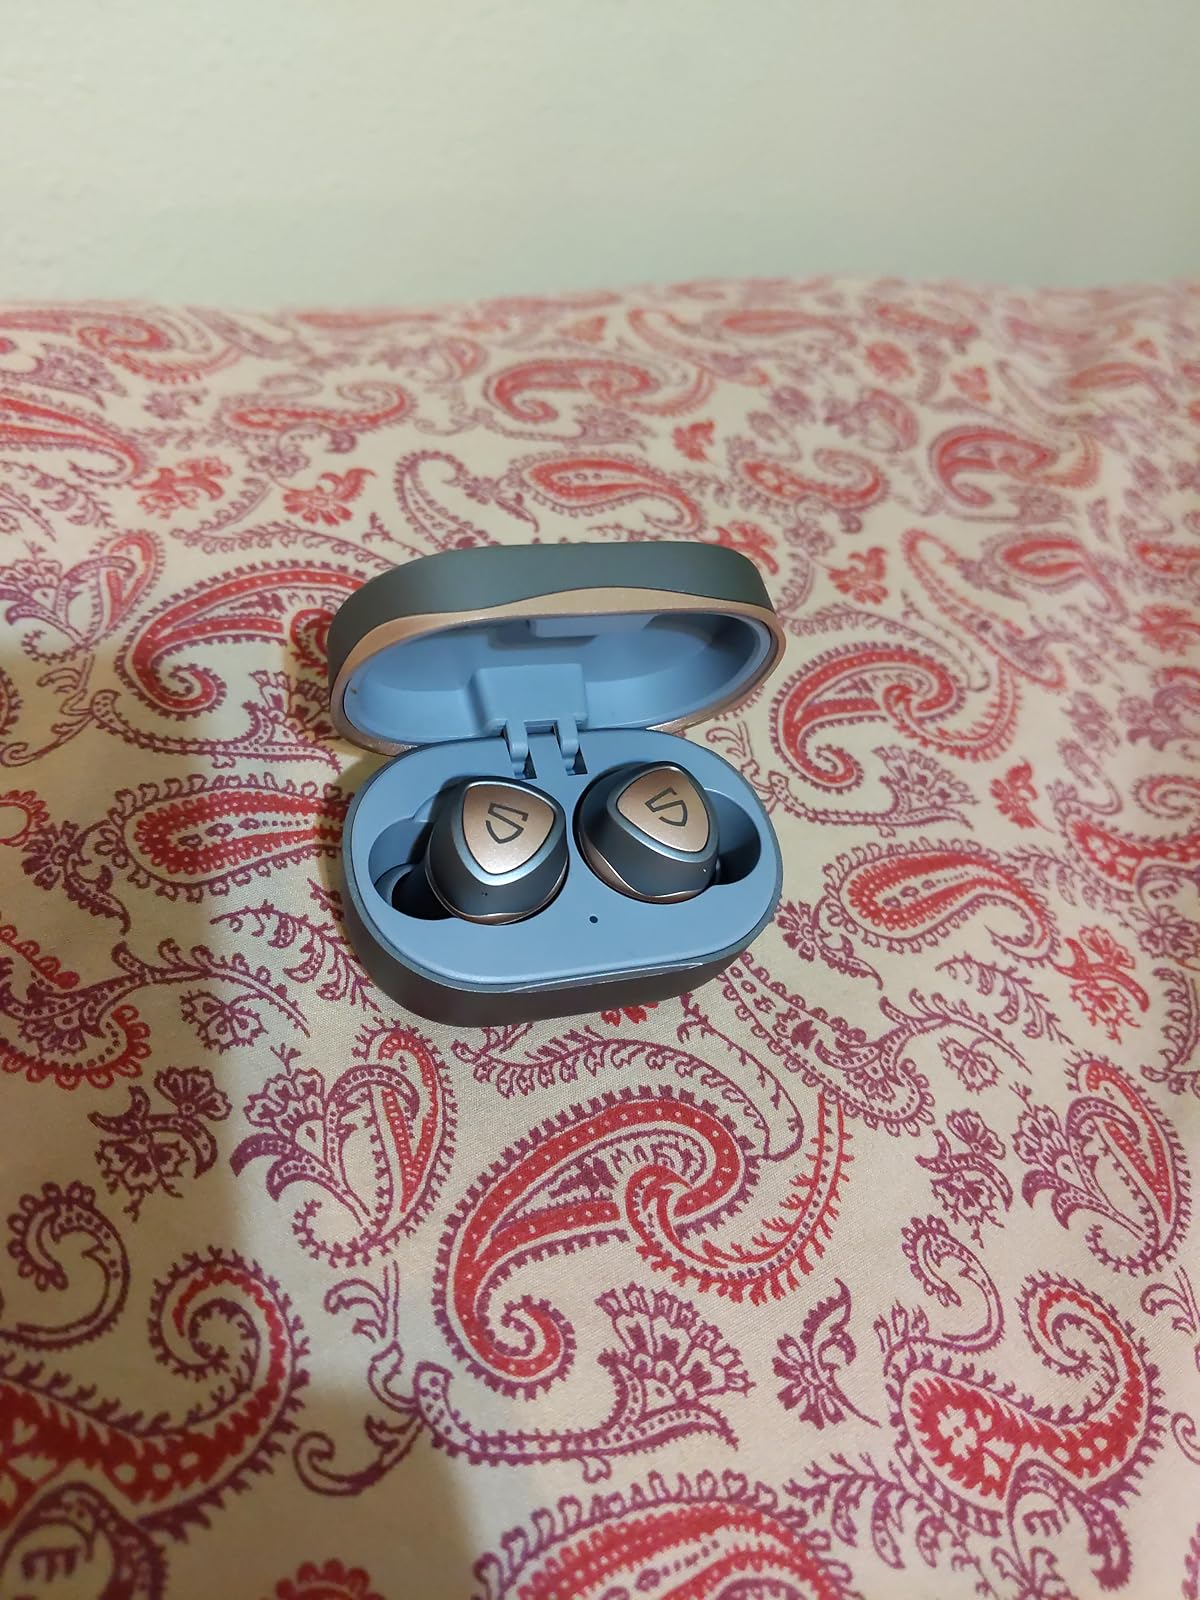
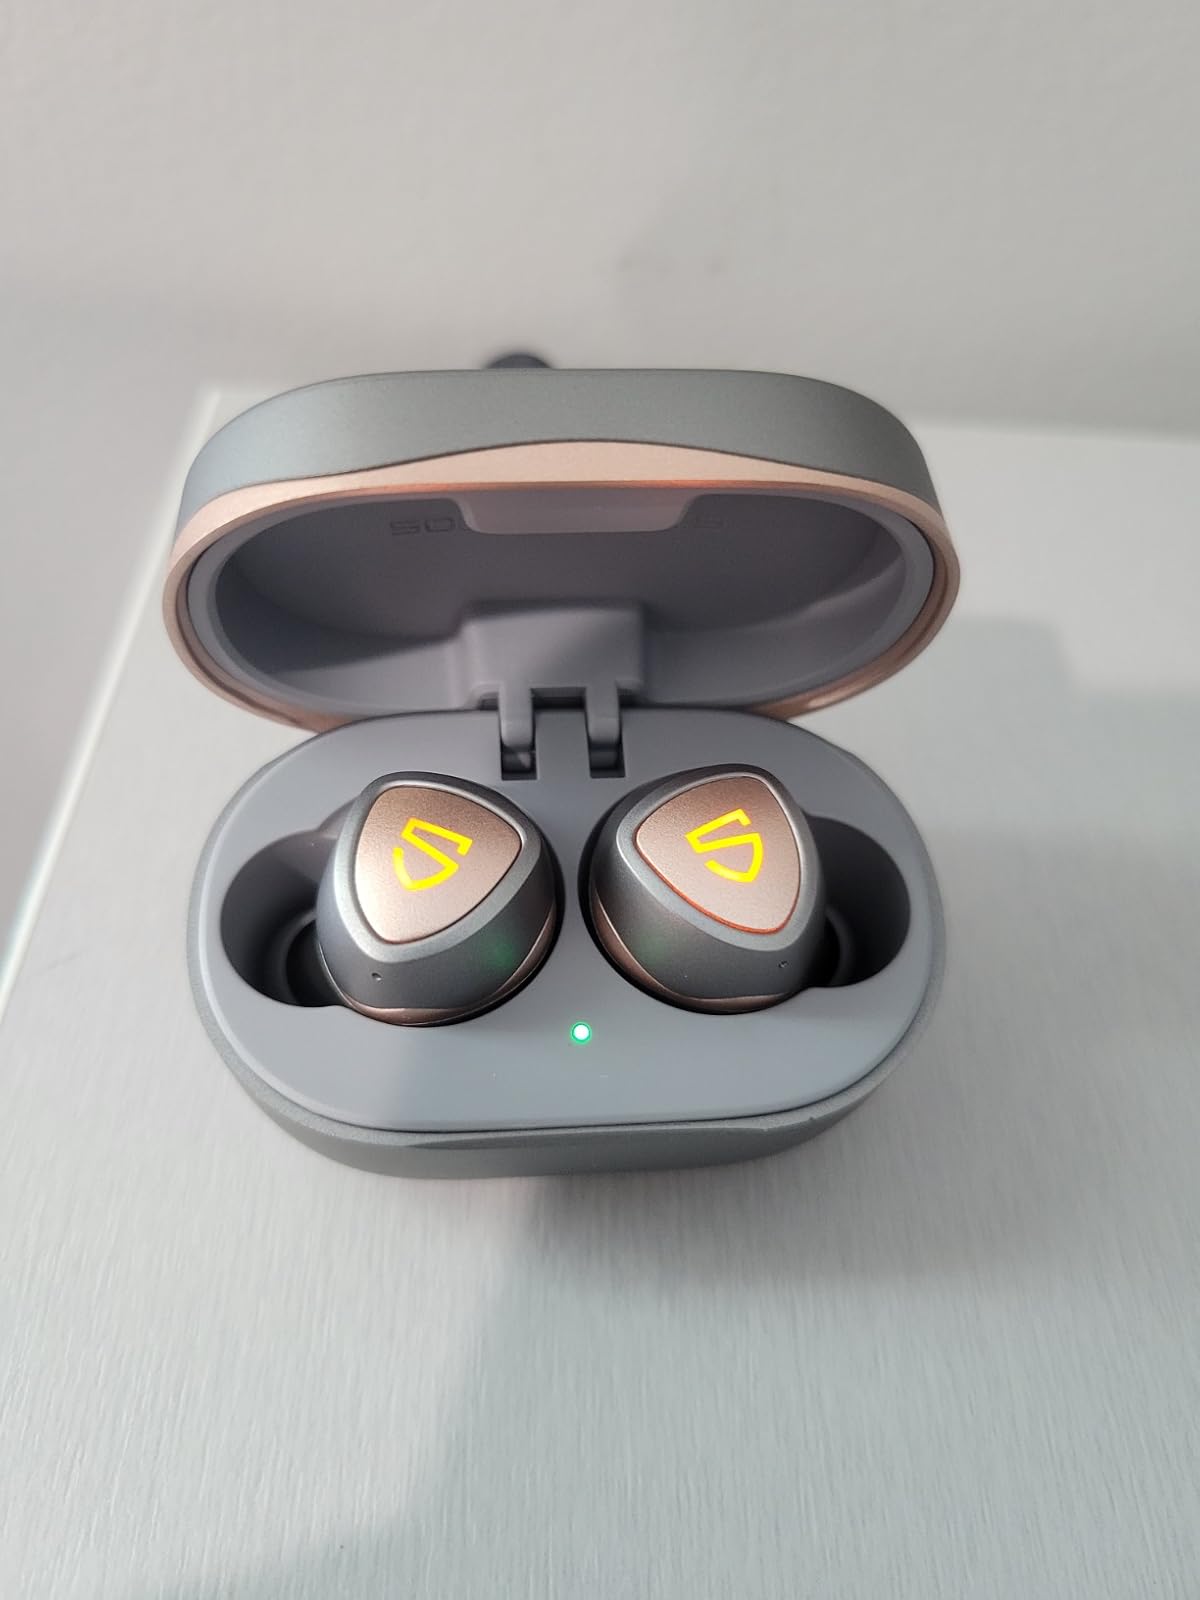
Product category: earbuds
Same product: yes